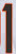
Number: 1